Disruptive Technology Office

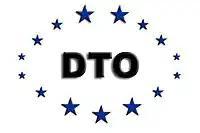

The Disruptive Technology Office (DTO) was a funding agency within the United States Intelligence Community. It was previously known as the Advanced Research and Development Activity (ARDA). In December 2007, DTO was folded into the newly created IARPA.